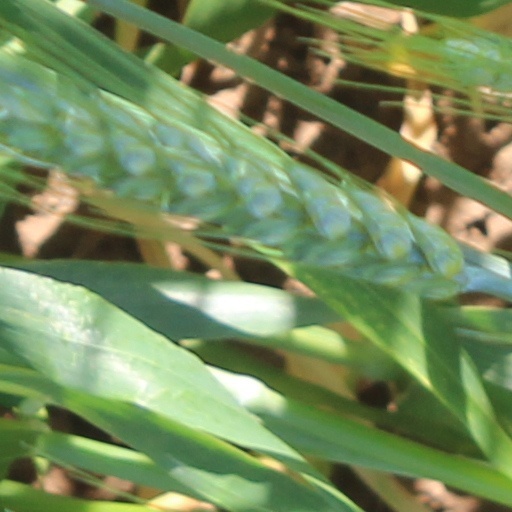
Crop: wheat